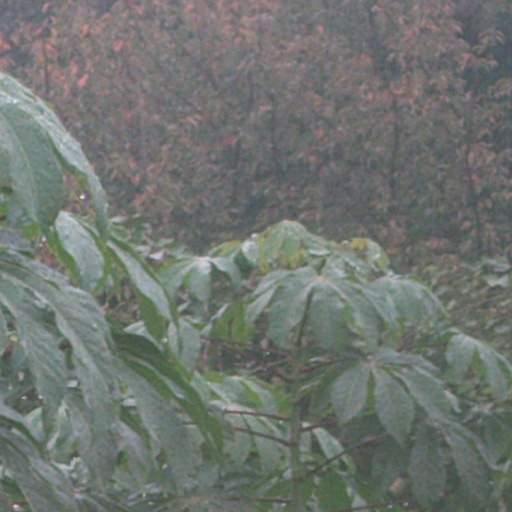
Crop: cassava